Phoenician history

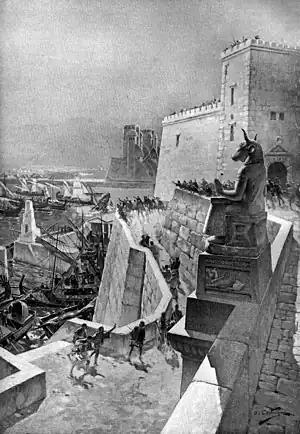
A naval action during Alexander the Great's siege of Tyre (350 BC). Drawing by , 1888–89.

In 539 BC, Cyrus the Great, king and founder of the Persian Achaemenid Empire, had exploited the unraveling of the Neo-Babylonian Empire and took the capital of Babylon. As Cyrus began consolidating territories across the Near East, the Phoenicians apparently made the pragmatic calculation of "[yielding] themselves to the Persians." Most of the Levant was consolidated by Cyrus into a single "satrapy" (province) and forced to pay a yearly tribute of 350 "talents," which was roughly half the tribute that was required of Egypt and Libya. This continued the trend, which began under the Assyrians, of the Phoenicians being treated with a relatively lighter hand by most rulers.